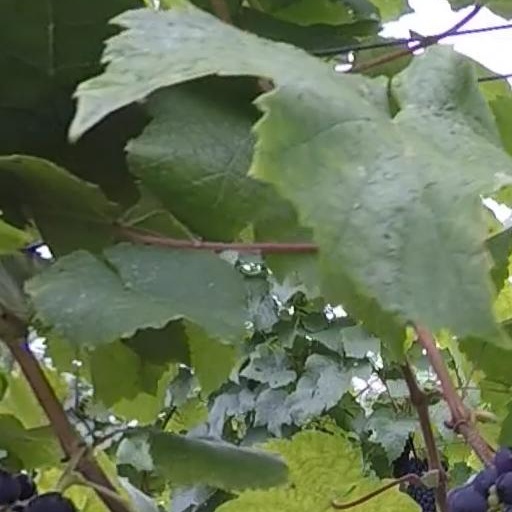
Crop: grape